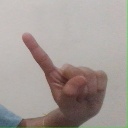
अक्षर: ए